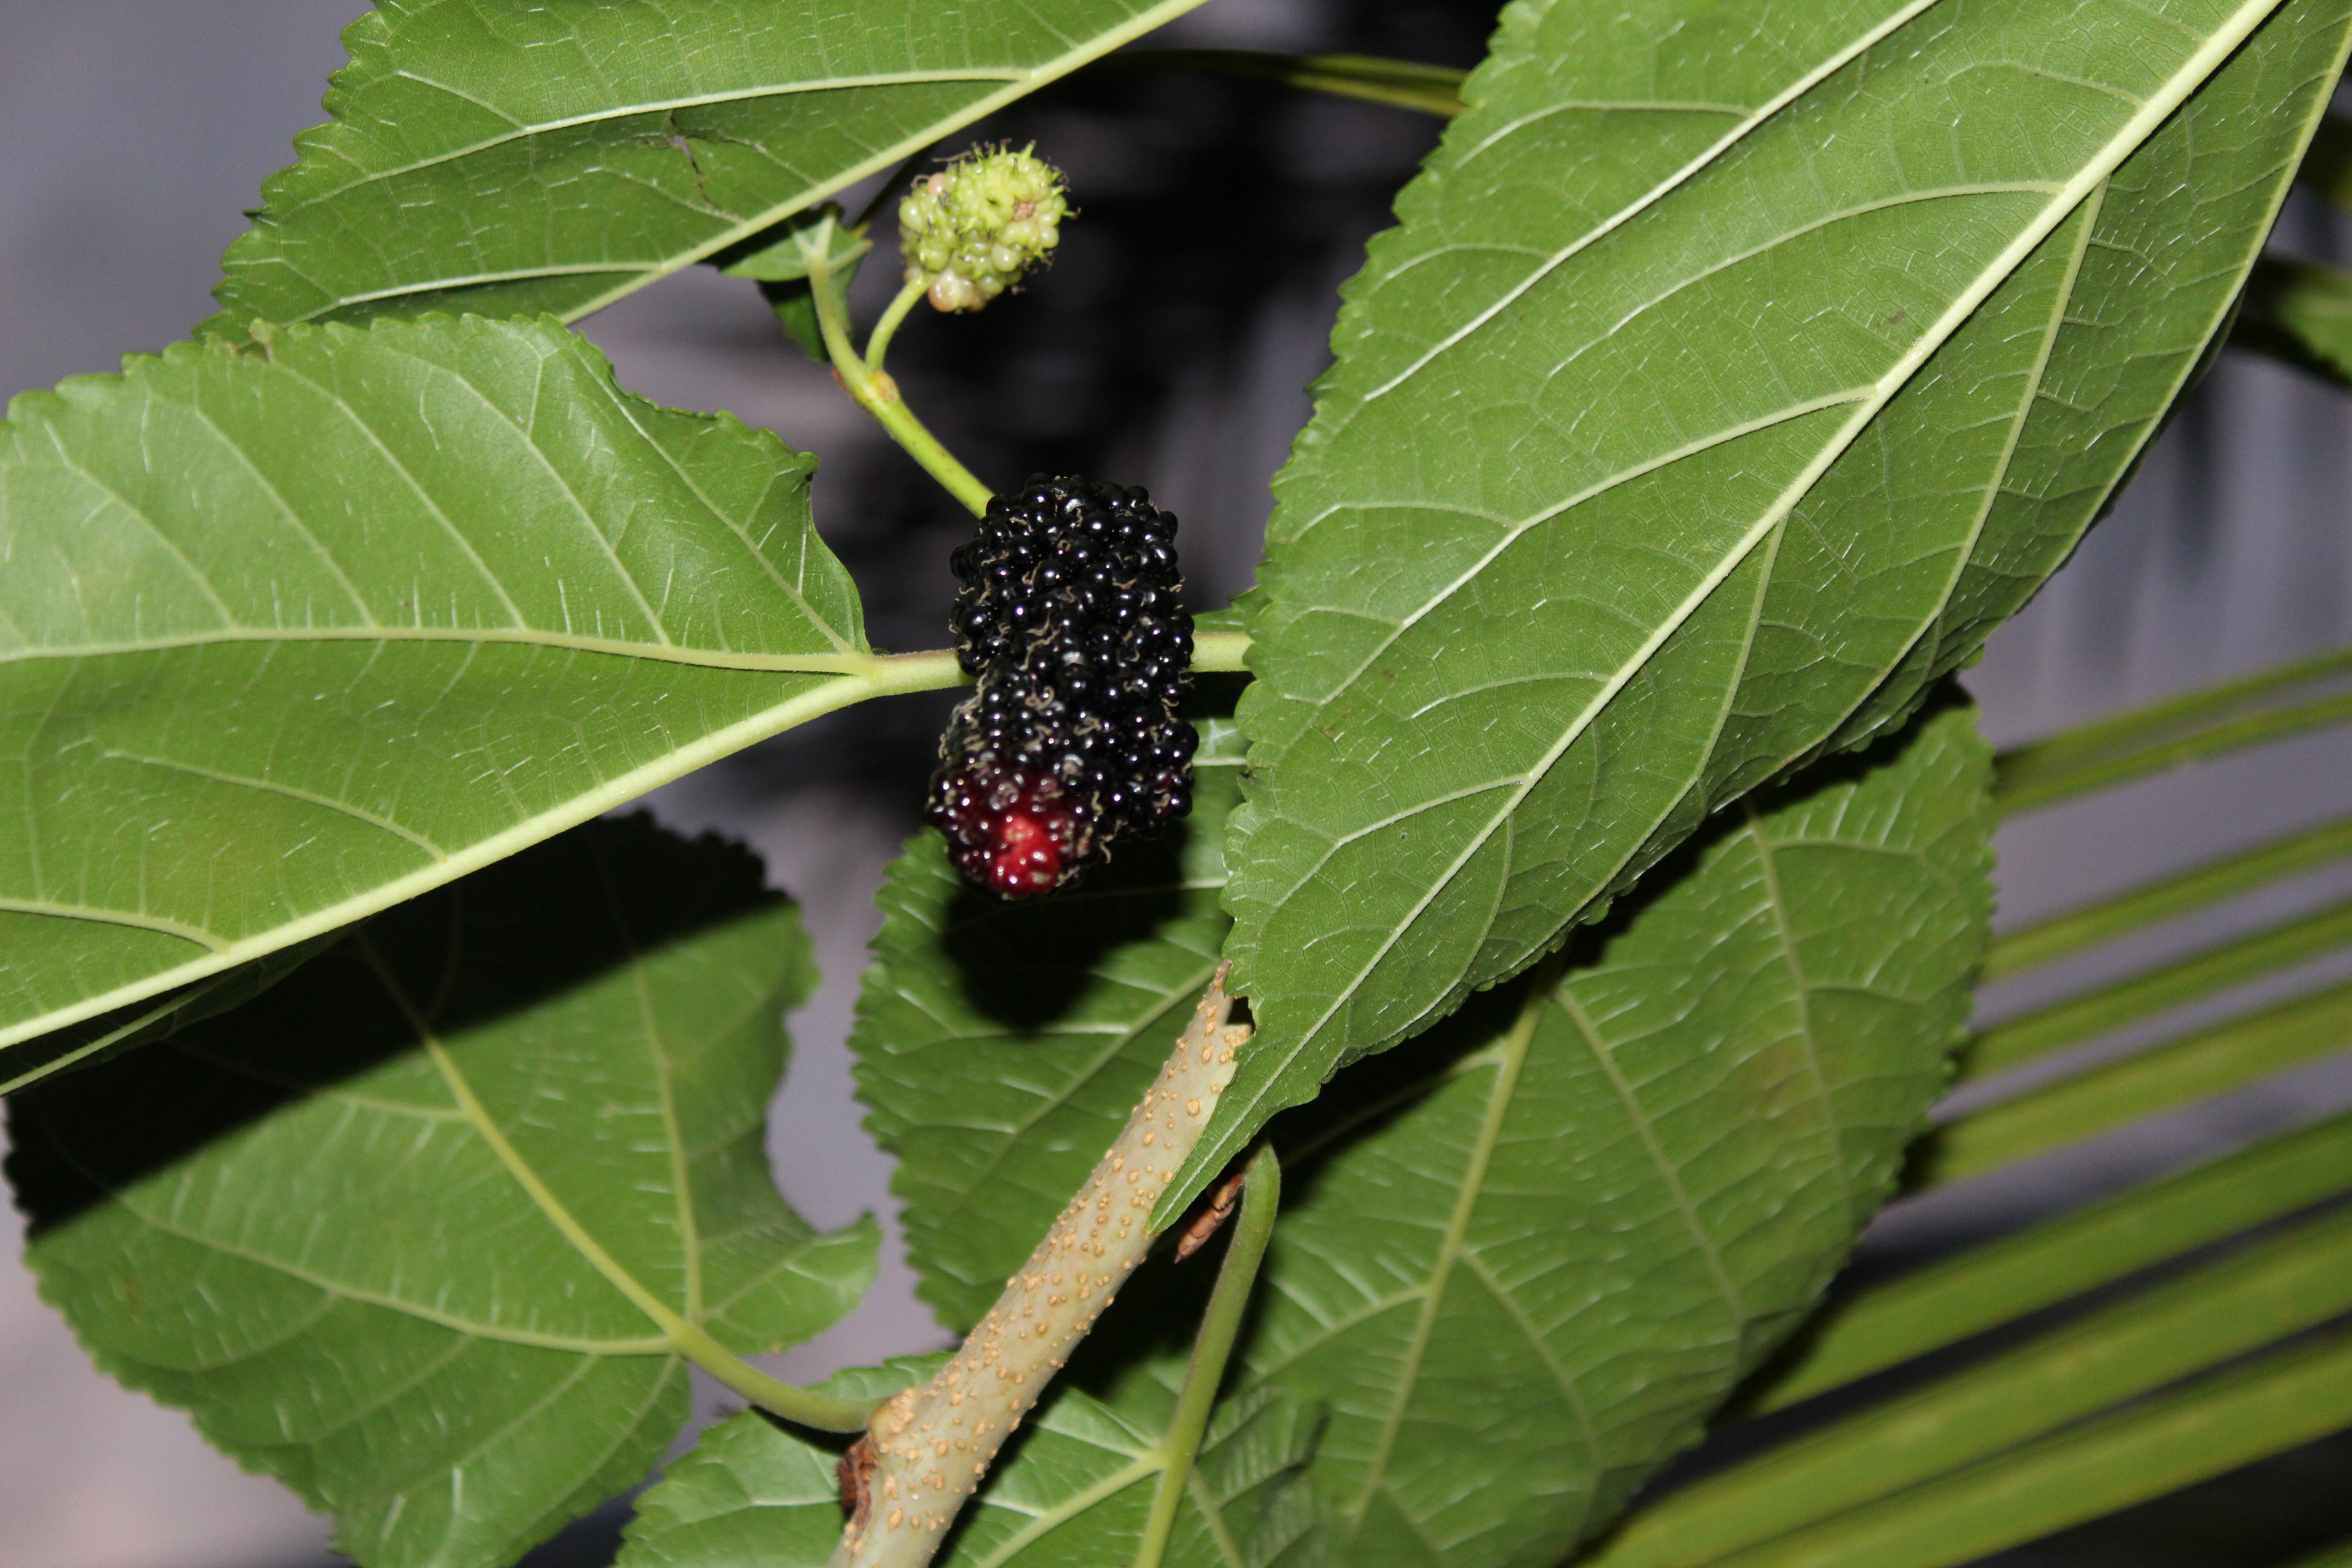
amora, berry, nature, fruit tree, red mulberry, plant, mulberry, leaf, flower, mulberry family, flowering plant, white mulberry, fruit, aristotelia chilensis, food